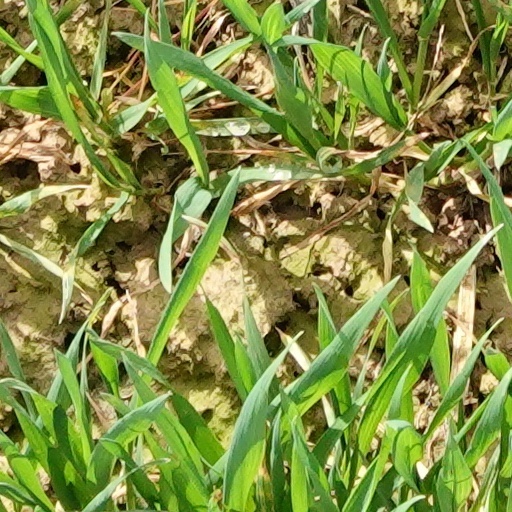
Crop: wheat